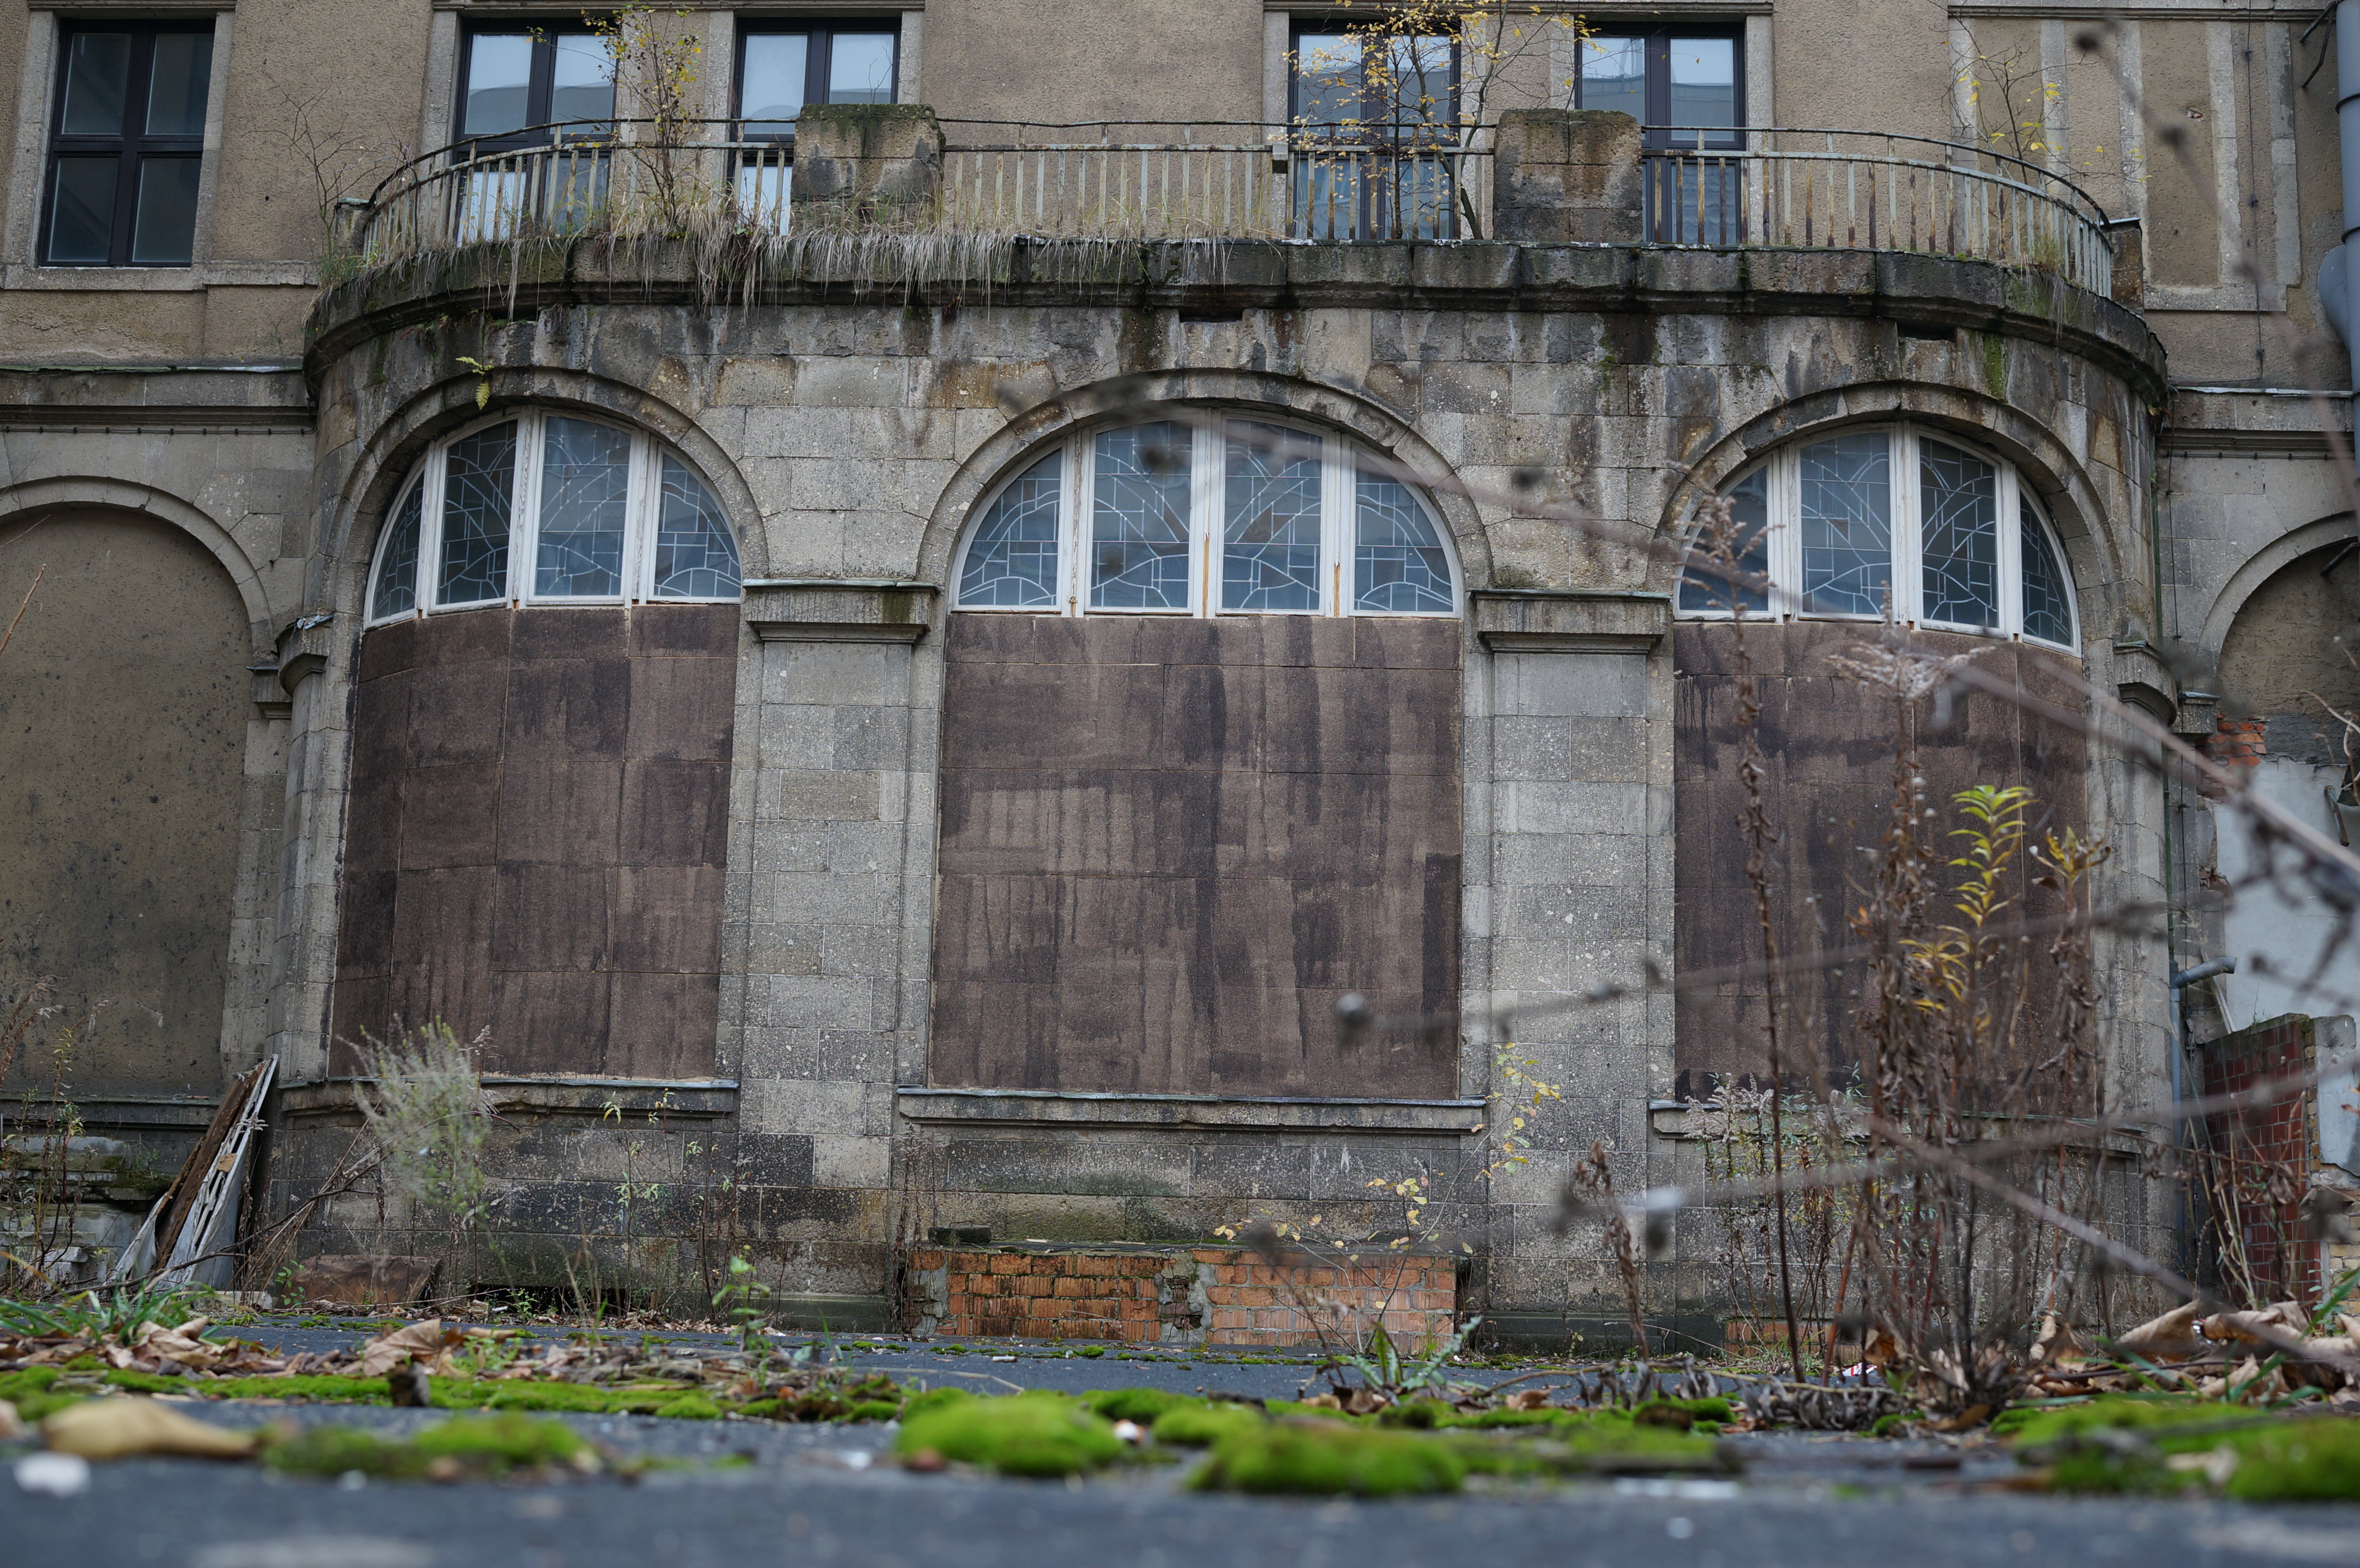
architecture, window, building, arch, landmark, facade, 2013, ruins, monastery, germany, deutschland, leipzig, sony, history, sigma, nex, nex6, lenstagged, steffenzahn, 30mm, sigma30mm28exdn, sigma30mmf28, sigma30mmf28dn, sigma30mm, urban area, ancient history